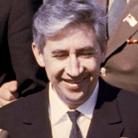
Age: 38